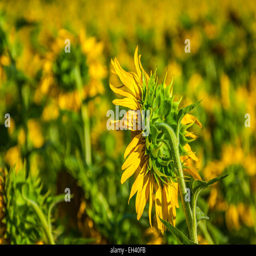
field of giant sunflowers on a sunny summer day